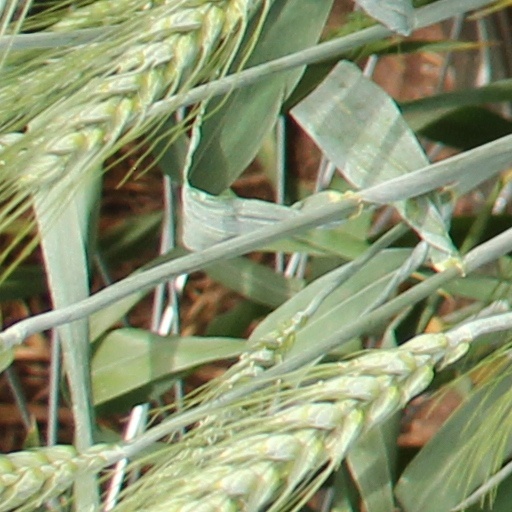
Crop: wheat